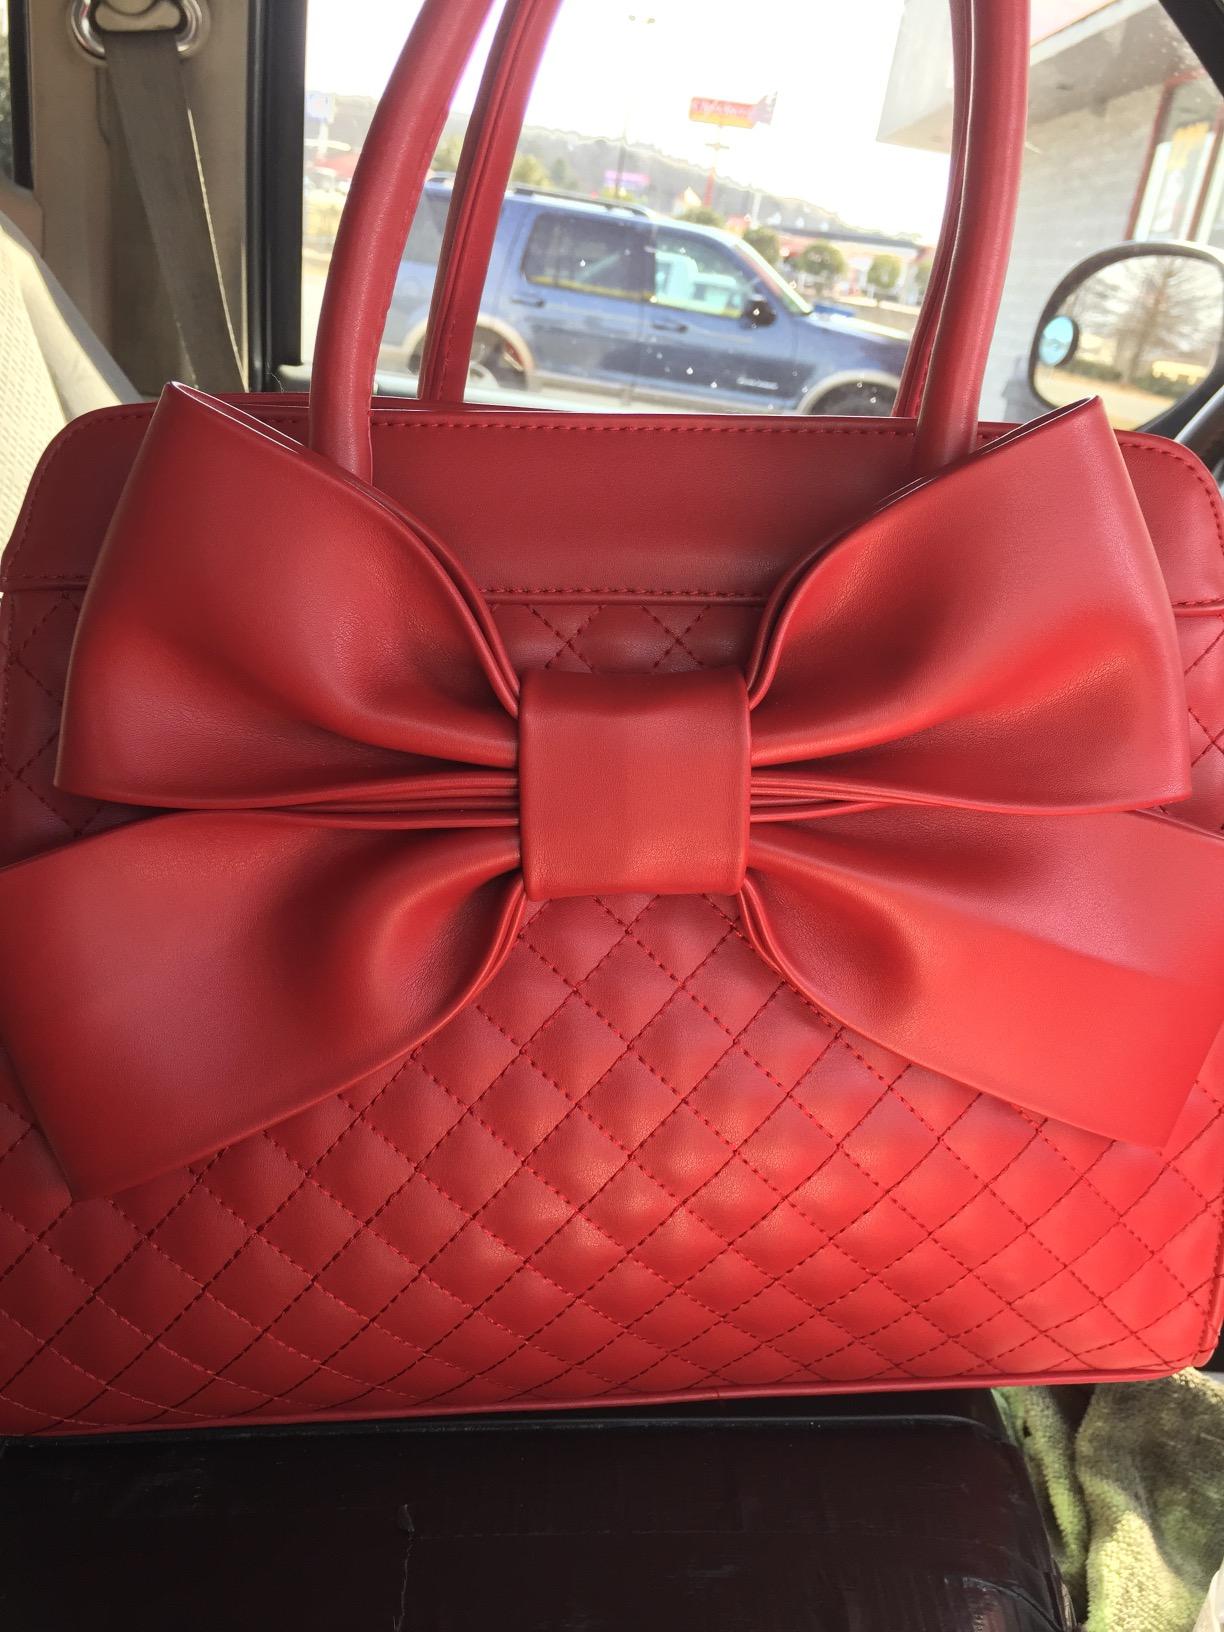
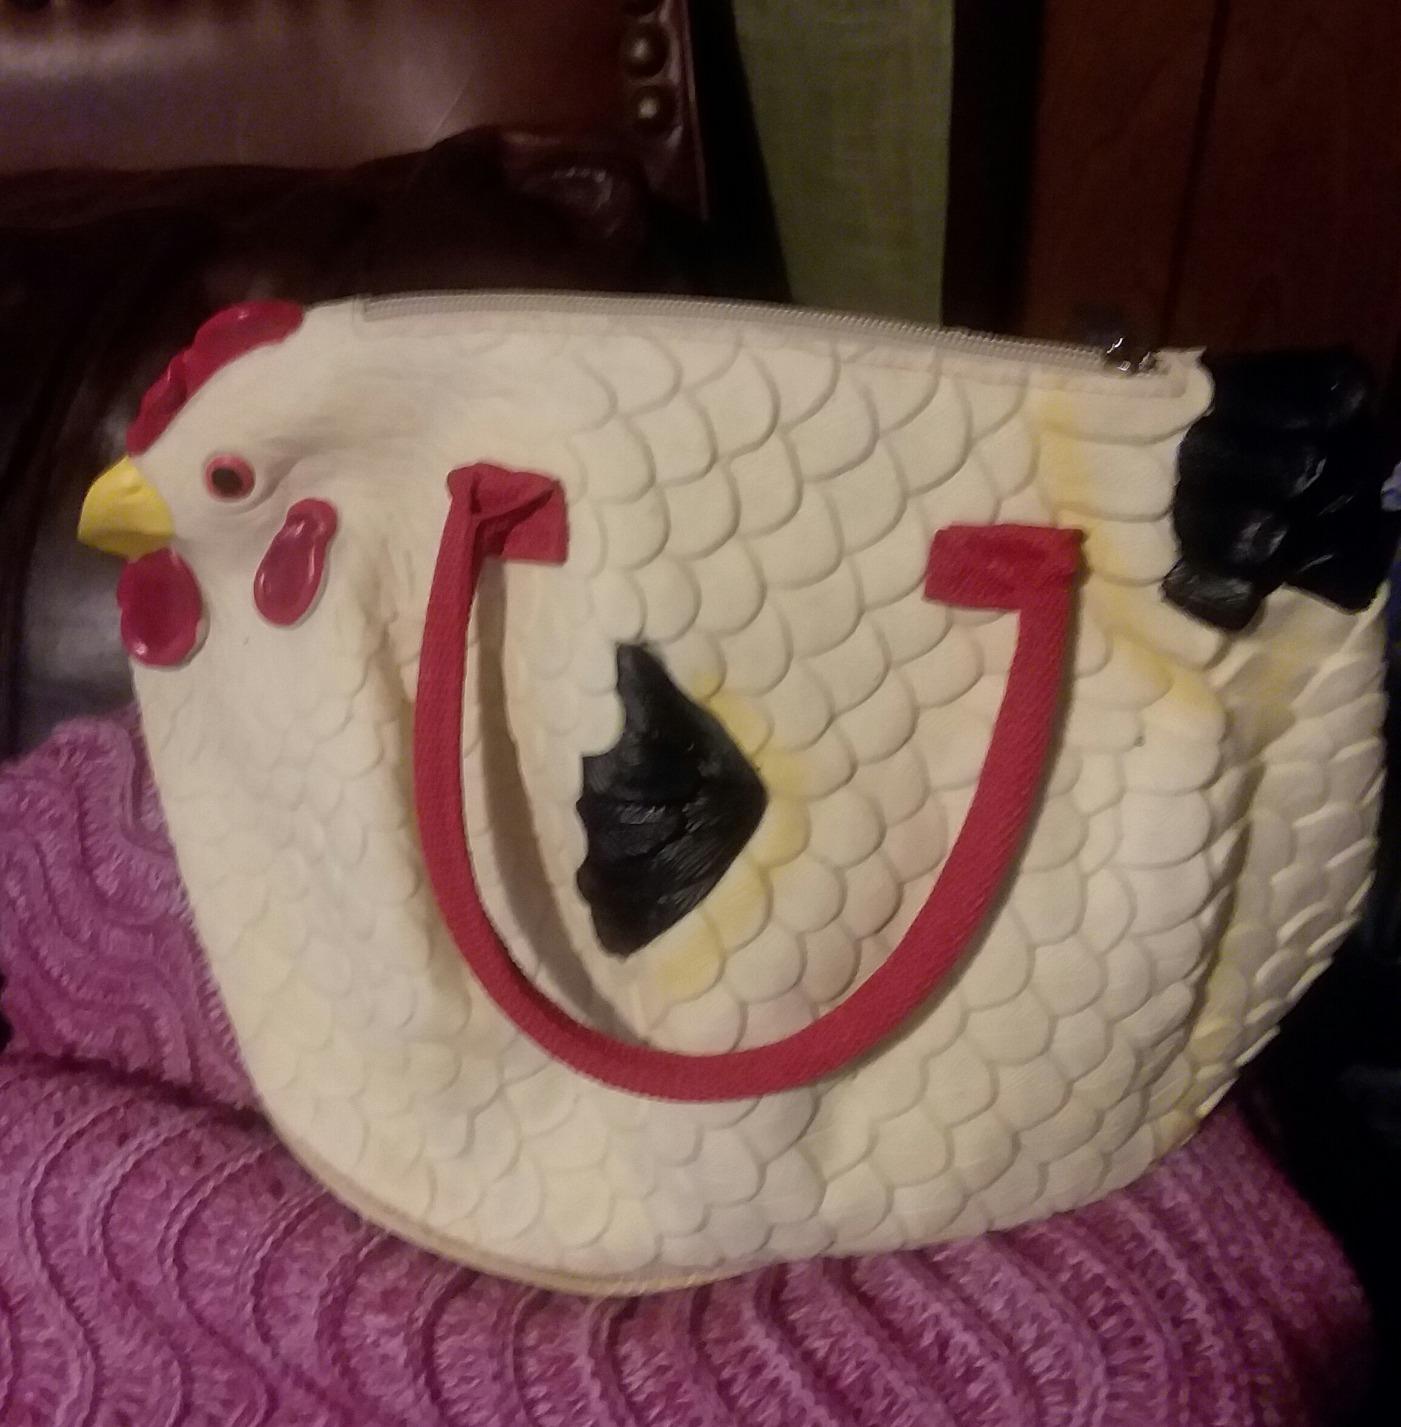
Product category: accessories_handbag
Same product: no